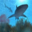
Label: shark